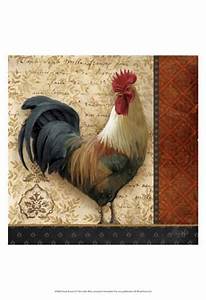
Label: gallina